204th Air Brigade

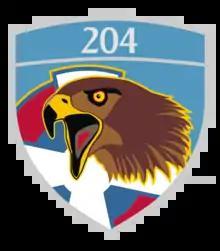

The 204th Air Brigade is a mixed (fighter, transport and training) brigade of the Serbian Air Force and Air Defence.